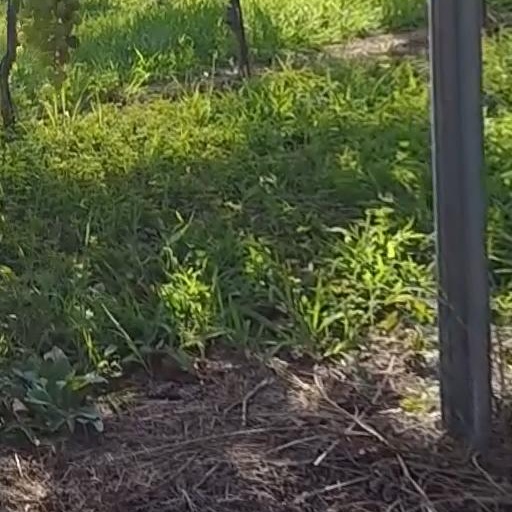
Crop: grape